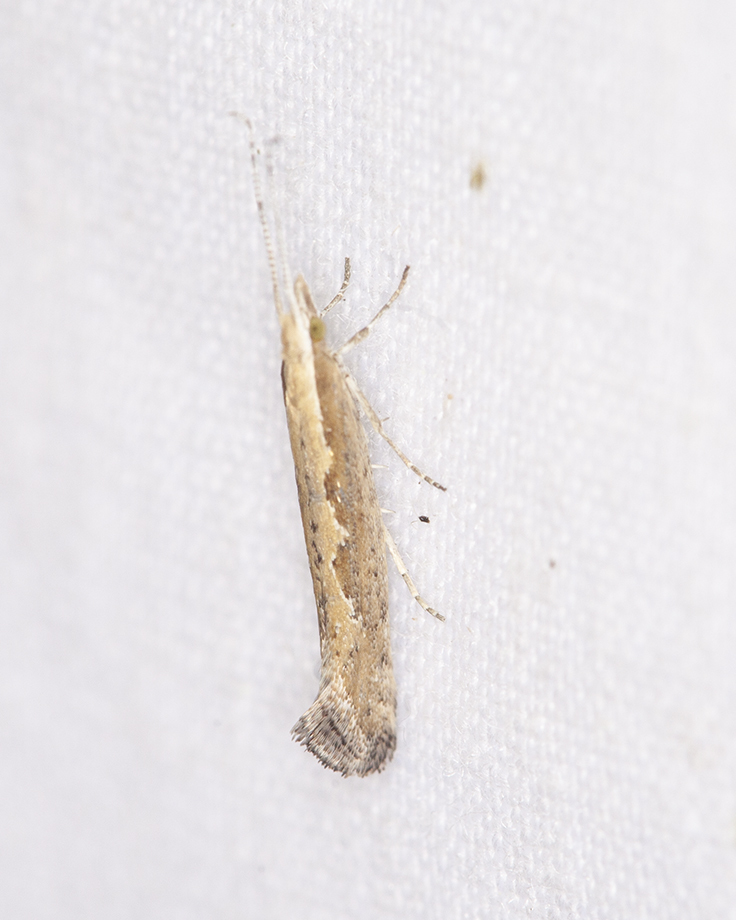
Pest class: diamondback_moth